Burma Independence Army

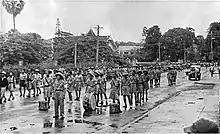
The Burma Independence Army enter Rangoon in early 1942

On 7 December 1941, Japan attacked the United States and Britain. On 28 December, at a ceremony in Bangkok, the Burma Independence Army (BIA) was officially formed. The Thirty Comrades, as well as Colonel Suzuki, had their blood drawn from their arms in syringes, then poured into a silver bowl and mixed with liquor from which each of them drank – "thway thauk" in time-honoured Burmese military tradition – pledging "eternal loyalty" among themselves and to the cause of Burmese independence. The BIA initially numbered 227 Burmese and 74 Japanese. Some of the Burmese soldiers were second-generation residents in Thailand, who could not speak Burmese.